Communist International

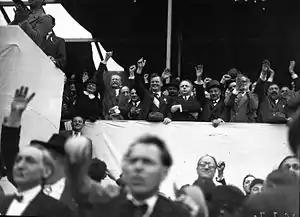
French Popular Front demonstration in 1936, including Léon Blum (SFIO), Maurice Thorez (PCF), and Pierre Cot (Radicals)

By late 1920 and into 1921, with the failure of revolutionary upheavals in Europe (such as the factory occupations in Italy and the "March Action" in Germany in 1921), Lenin reluctantly concluded that proletarian revolution was no longer on the immediate agenda. This led to the adoption of the "united workers' front" policy, formally expounded in ECCI theses on 18 December 1921. The policy aimed to win over the majority of the working class by engaging in joint defensive struggles with socialist rank-and-file against the capitalist offensive. It allowed for temporary alliances with reformist leaders ("united front from above") but primarily focused on unity "from below". The slogan of the Third Congress (1921) was "To the masses!".